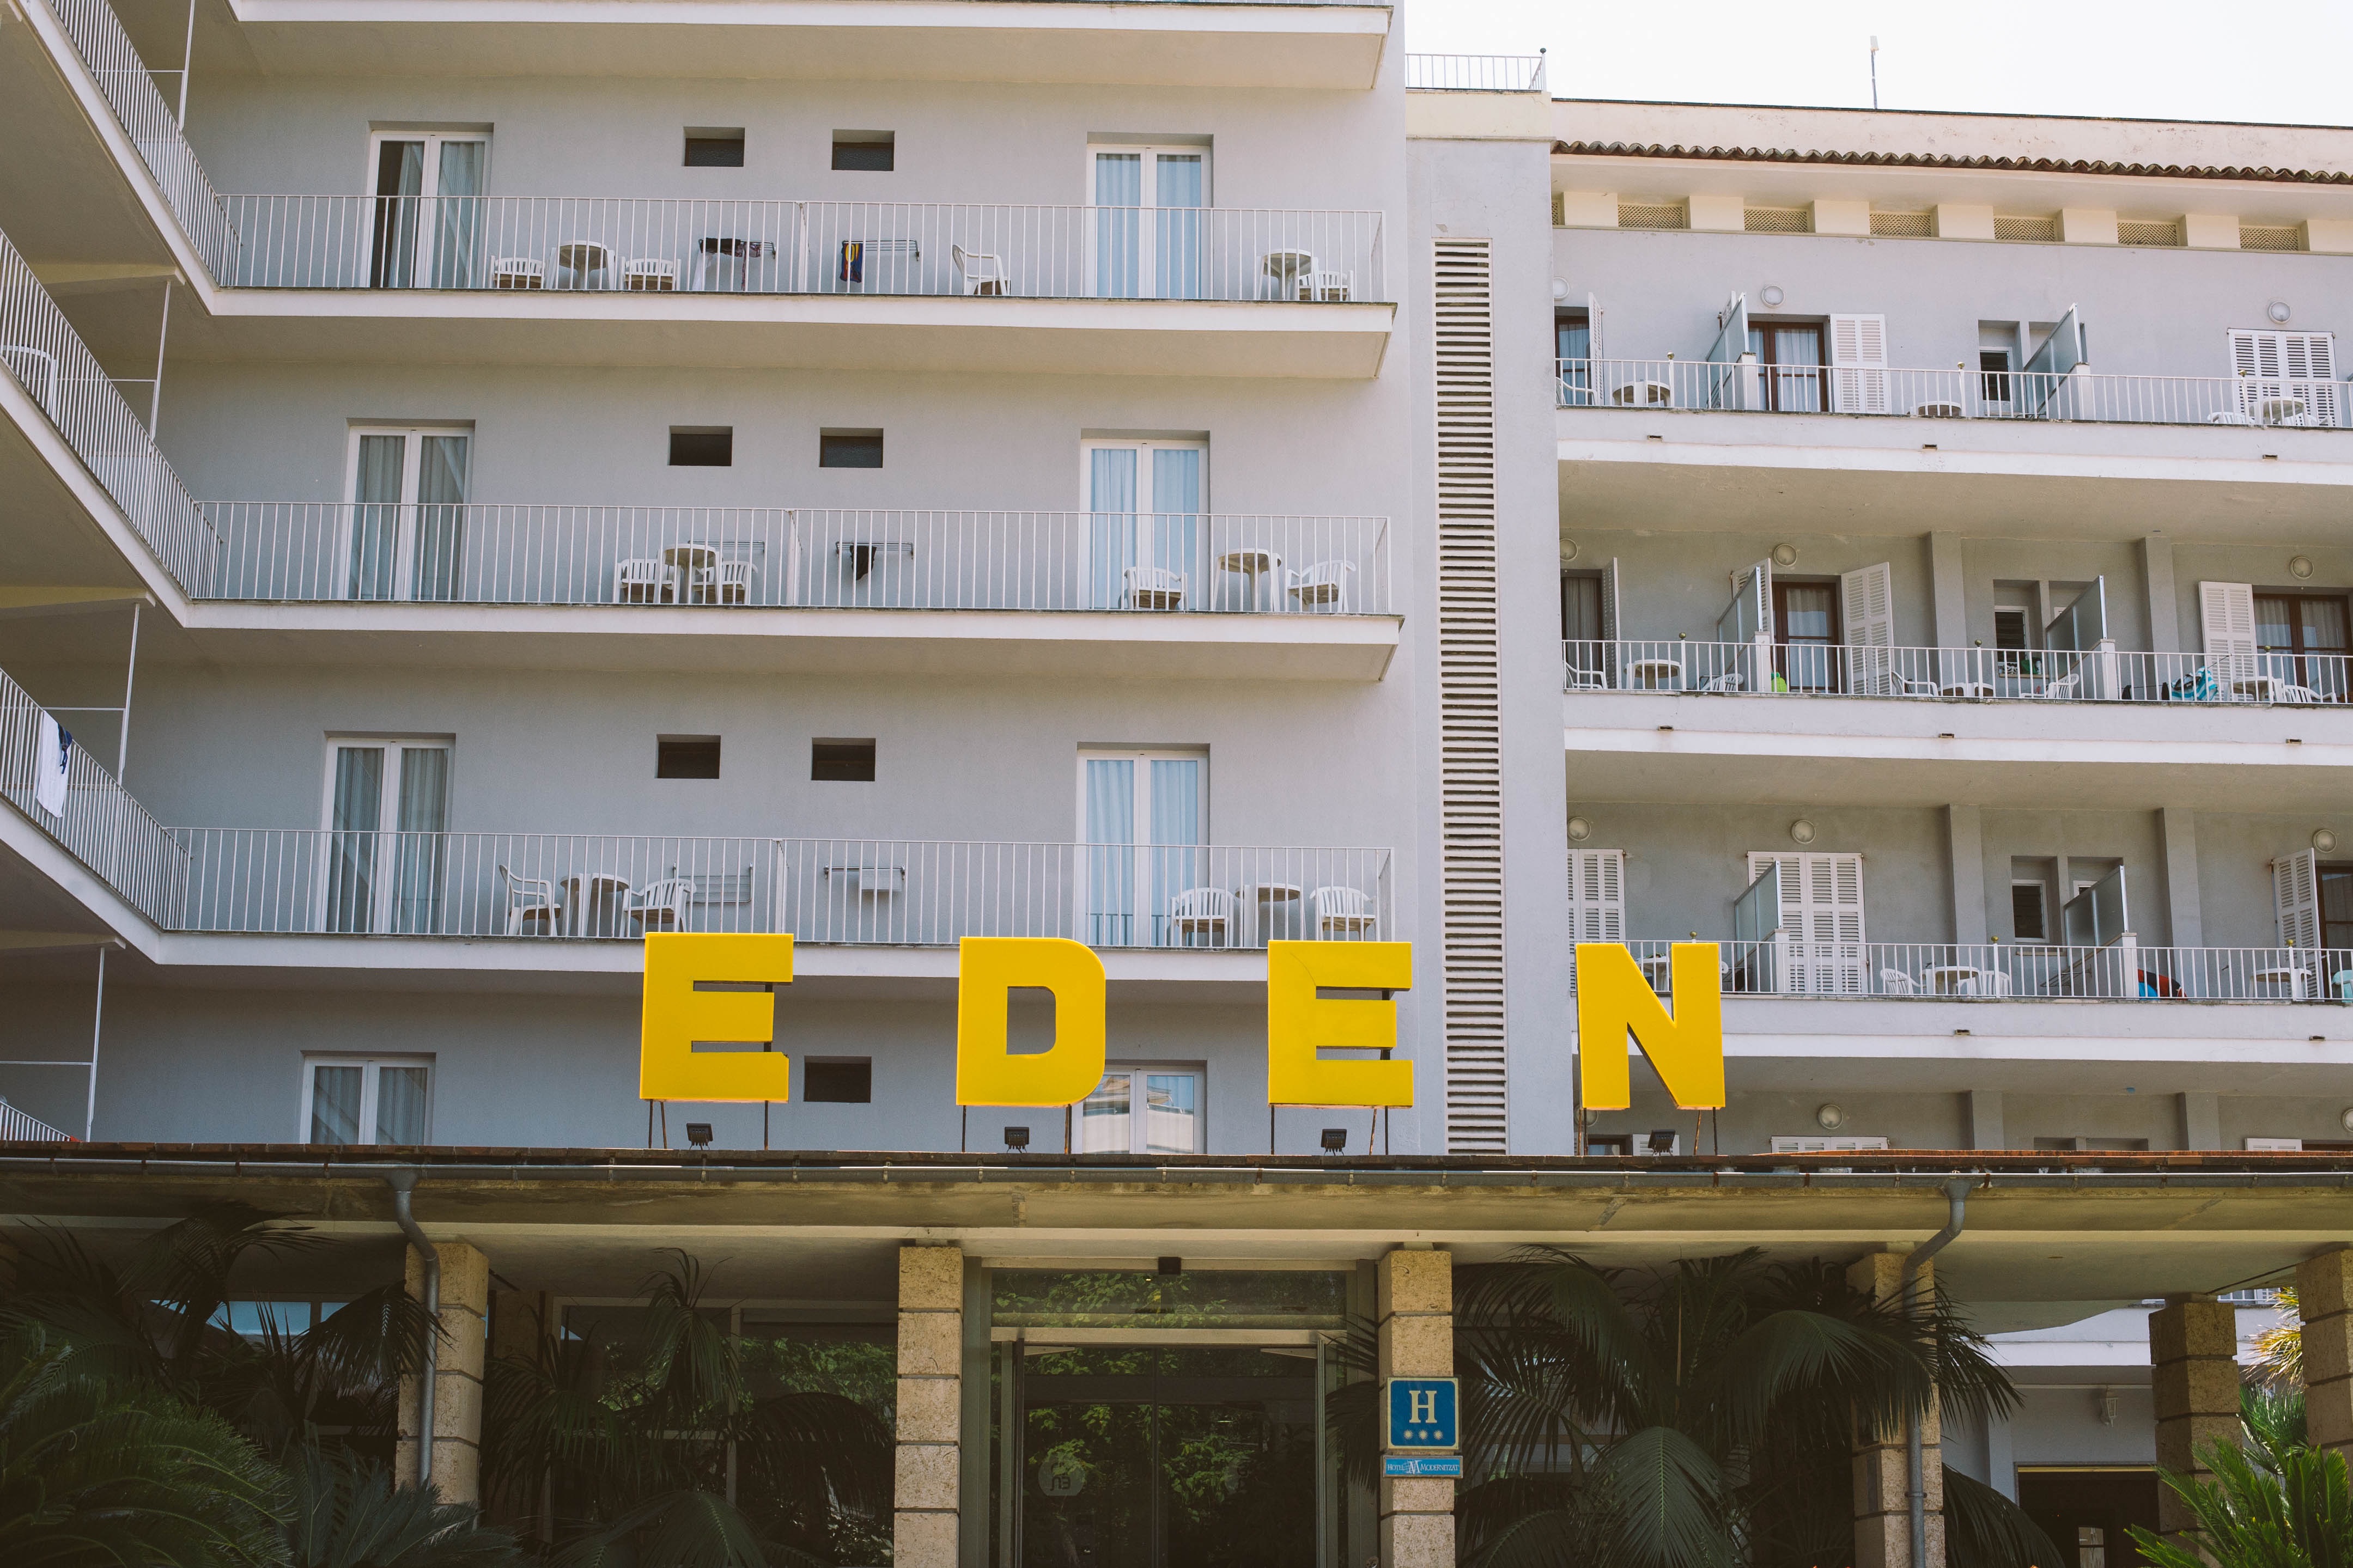
architecture, house, building, home, facade, property, apartment, tower block, interior design, estate, condominium, neighbourhood, residential area, window covering